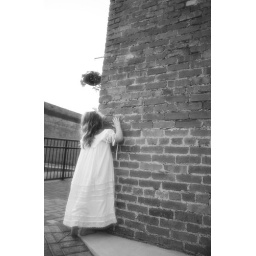
Kaitlyn~ Looking around brick wall with time machine and infrared film